Katja Taimela

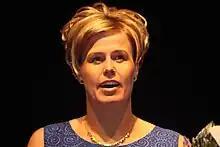

Katja Alli Maarit Taimela (born 23 November 1974 in Vampula) is a Finnish politician currently serving in the Parliament of Finland for the Social Democratic Party of Finland at the Finland Proper constituency.